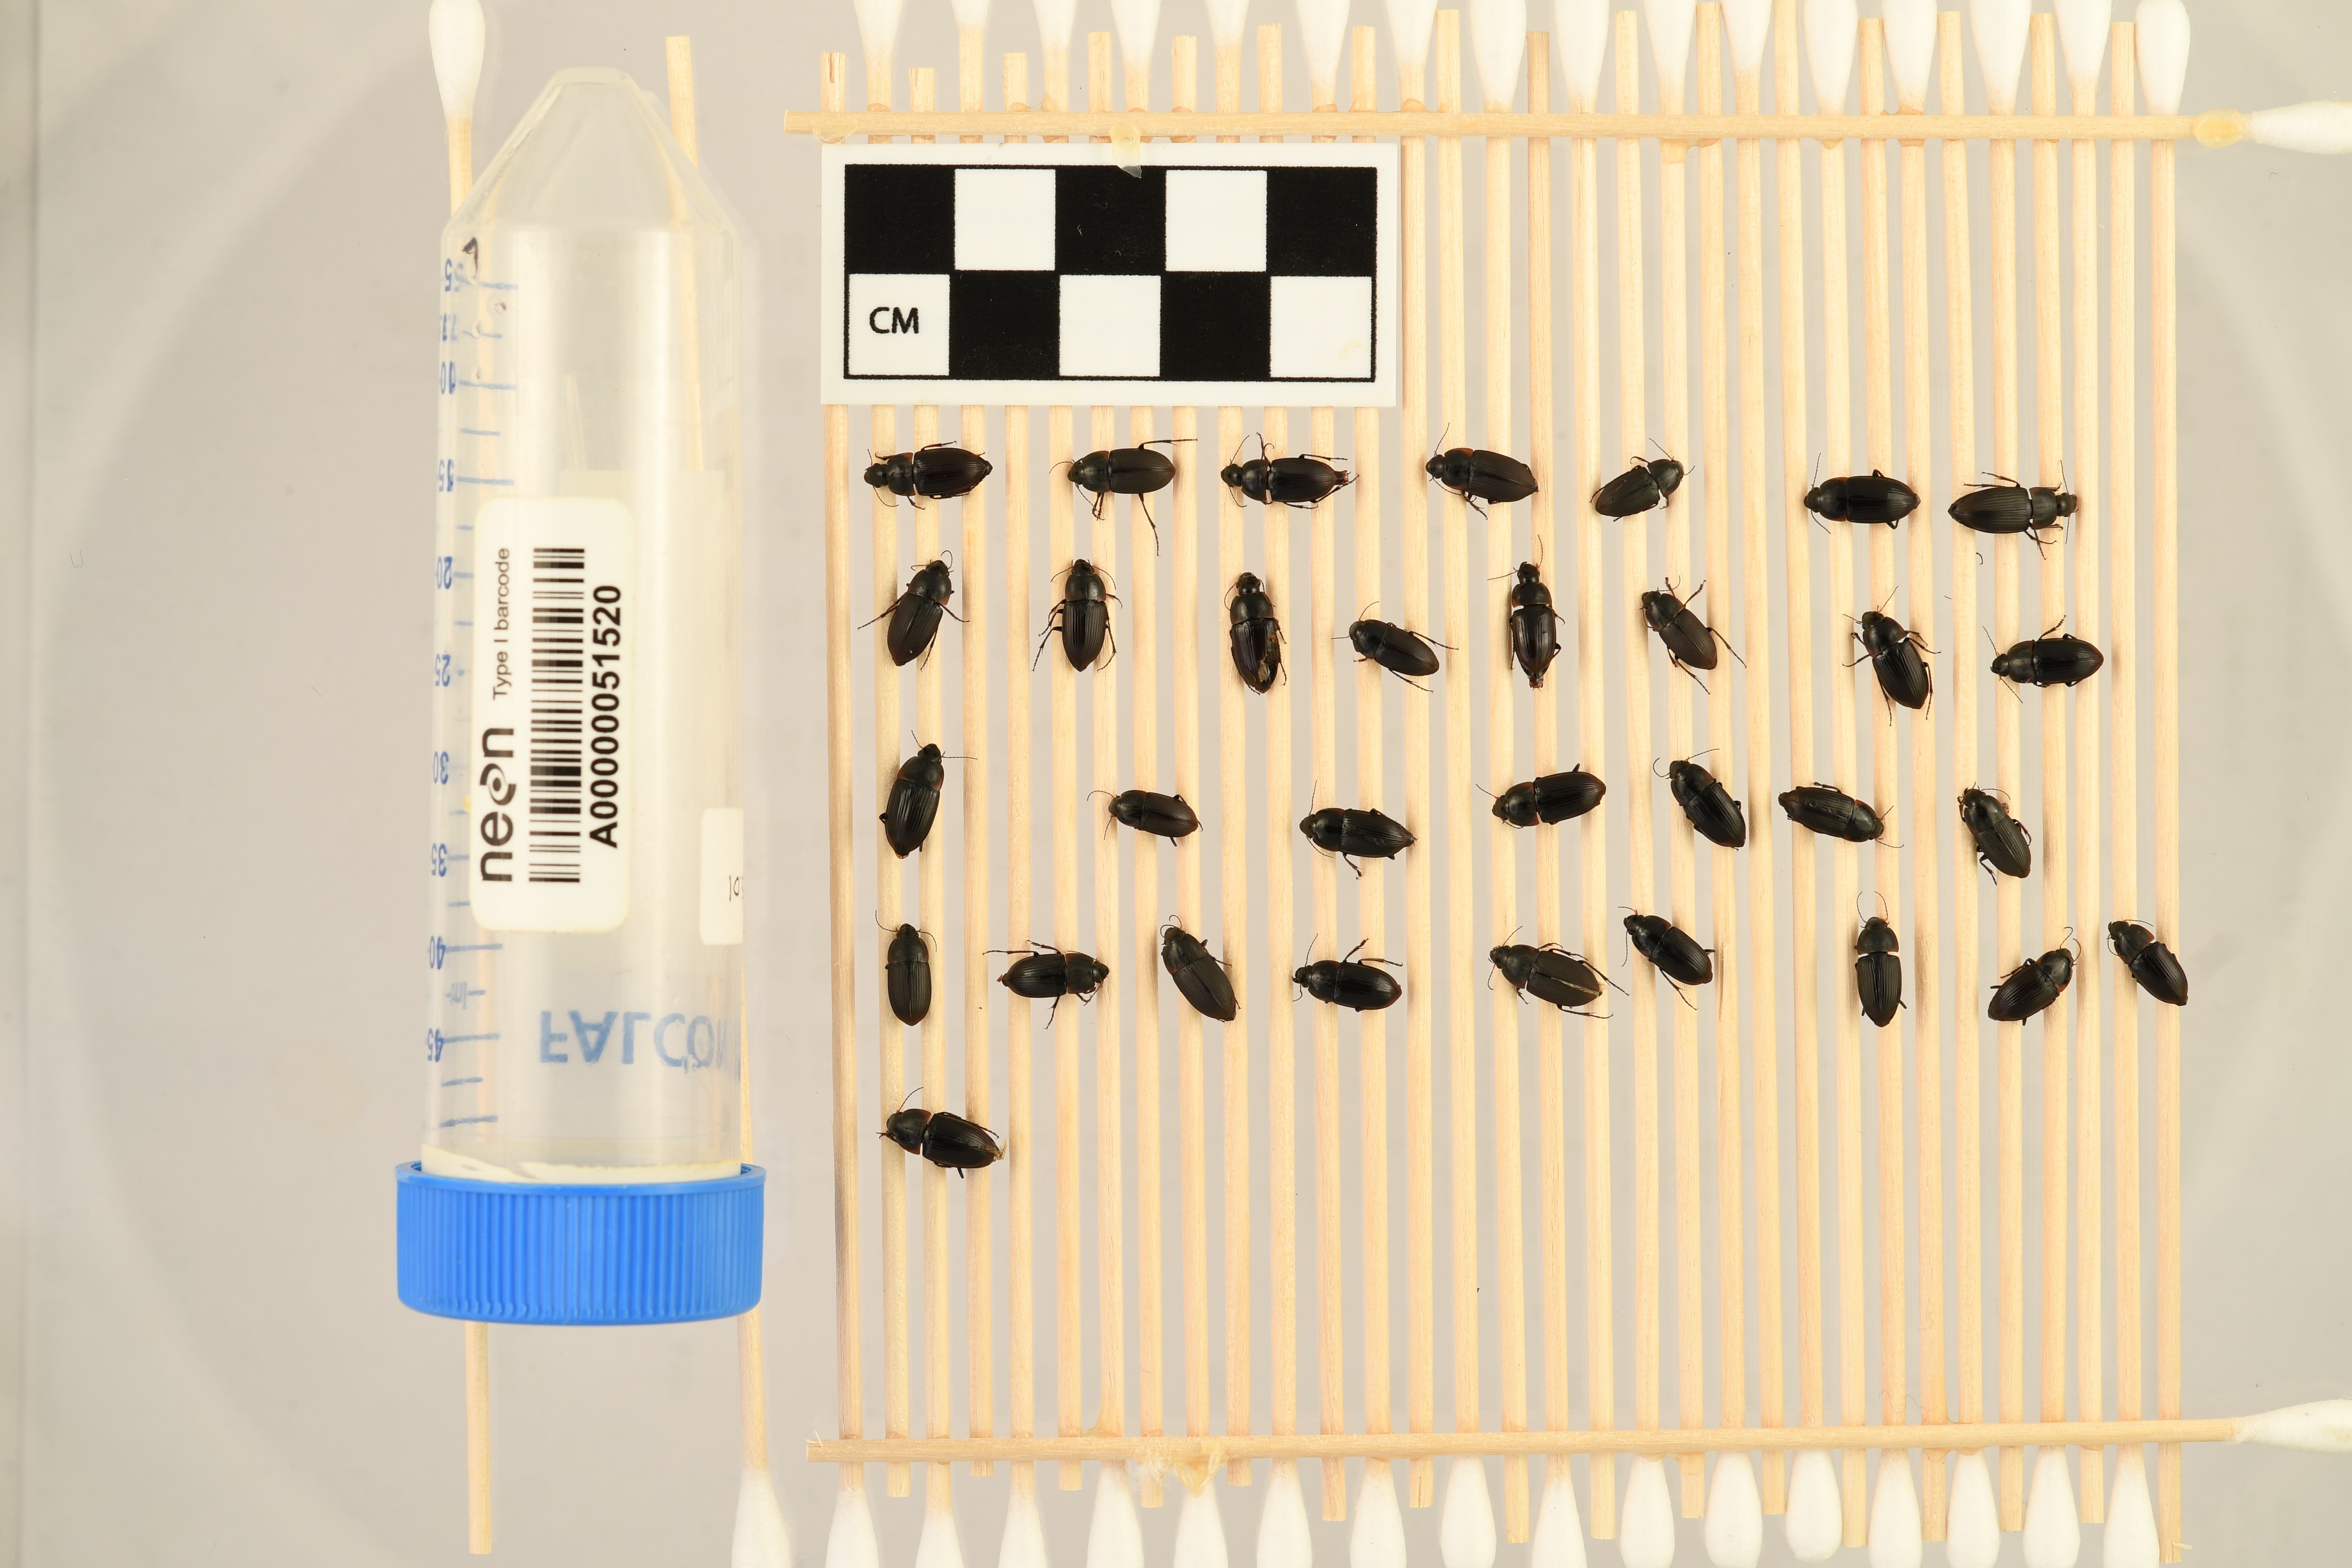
Anisodactylus rusticus — North Sterling NEON, plot STER_029. Beetle 1, ElytraLength: 0.6579 cm (lying flat: Yes)

Anisodactylus rusticus — North Sterling NEON, plot STER_029. Beetle 1, ElytraWidth: 0.4228 cm (lying flat: Yes)

Anisodactylus rusticus — North Sterling NEON, plot STER_029. Beetle 2, ElytraLength: 0.6333 cm (lying flat: Yes)

Anisodactylus rusticus — North Sterling NEON, plot STER_029. Beetle 2, ElytraWidth: 0.4222 cm (lying flat: Yes)

Anisodactylus rusticus — North Sterling NEON, plot STER_029. Beetle 3, ElytraLength: 0.6223 cm (lying flat: Yes)

Anisodactylus rusticus — North Sterling NEON, plot STER_029. Beetle 3, ElytraWidth: 0.4111 cm (lying flat: Yes)

Anisodactylus rusticus — North Sterling NEON, plot STER_029. Beetle 4, ElytraLength: 0.6578 cm (lying flat: Yes)

Anisodactylus rusticus — North Sterling NEON, plot STER_029. Beetle 4, ElytraWidth: 0.4274 cm (lying flat: Yes)

Anisodactylus rusticus — North Sterling NEON, plot STER_029. Beetle 5, ElytraLength: 0.6062 cm (lying flat: Yes)

Anisodactylus rusticus — North Sterling NEON, plot STER_029. Beetle 5, ElytraWidth: 0.3727 cm (lying flat: Yes)

Anisodactylus rusticus — North Sterling NEON, plot STER_029. Beetle 6, ElytraLength: 0.6888 cm (lying flat: Yes)

Anisodactylus rusticus — North Sterling NEON, plot STER_029. Beetle 6, ElytraWidth: 0.4446 cm (lying flat: Yes)

Anisodactylus rusticus — North Sterling NEON, plot STER_029. Beetle 7, ElytraLength: 0.6786 cm (lying flat: Yes)

Anisodactylus rusticus — North Sterling NEON, plot STER_029. Beetle 7, ElytraWidth: 0.4222 cm (lying flat: Yes)

Anisodactylus rusticus — North Sterling NEON, plot STER_029. Beetle 8, ElytraLength: 0.6511 cm (lying flat: Yes)

Anisodactylus rusticus — North Sterling NEON, plot STER_029. Beetle 8, ElytraWidth: 0.4027 cm (lying flat: Yes)

Anisodactylus rusticus — North Sterling NEON, plot STER_029. Beetle 9, ElytraLength: 0.6579 cm (lying flat: Yes)

Anisodactylus rusticus — North Sterling NEON, plot STER_029. Beetle 9, ElytraWidth: 0.4111 cm (lying flat: Yes)

Anisodactylus rusticus — North Sterling NEON, plot STER_029. Beetle 10, ElytraLength: 0.6521 cm (lying flat: Yes)

Anisodactylus rusticus — North Sterling NEON, plot STER_029. Beetle 10, ElytraWidth: 0.4384 cm (lying flat: Yes)

Anisodactylus rusticus — North Sterling NEON, plot STER_029. Beetle 11, ElytraLength: 0.5821 cm (lying flat: Yes)

Anisodactylus rusticus — North Sterling NEON, plot STER_029. Beetle 11, ElytraWidth: 0.3727 cm (lying flat: Yes)

Anisodactylus rusticus — North Sterling NEON, plot STER_029. Beetle 12, ElytraLength: 0.6337 cm (lying flat: Yes)

Anisodactylus rusticus — North Sterling NEON, plot STER_029. Beetle 12, ElytraWidth: 0.4117 cm (lying flat: Yes)

Anisodactylus rusticus — North Sterling NEON, plot STER_029. Beetle 13, ElytraLength: 0.6054 cm (lying flat: Yes)

Anisodactylus rusticus — North Sterling NEON, plot STER_029. Beetle 13, ElytraWidth: 0.3771 cm (lying flat: Yes)

Anisodactylus rusticus — North Sterling NEON, plot STER_029. Beetle 14, ElytraLength: 0.6115 cm (lying flat: Yes)

Anisodactylus rusticus — North Sterling NEON, plot STER_029. Beetle 14, ElytraWidth: 0.4274 cm (lying flat: Yes)

Anisodactylus rusticus — North Sterling NEON, plot STER_029. Beetle 15, ElytraLength: 0.6667 cm (lying flat: Yes)

Anisodactylus rusticus — North Sterling NEON, plot STER_029. Beetle 15, ElytraWidth: 0.4223 cm (lying flat: Yes)

Anisodactylus rusticus — North Sterling NEON, plot STER_029. Beetle 16, ElytraLength: 0.7087 cm (lying flat: Yes)

Anisodactylus rusticus — North Sterling NEON, plot STER_029. Beetle 16, ElytraWidth: 0.4534 cm (lying flat: Yes)

Anisodactylus rusticus — North Sterling NEON, plot STER_029. Beetle 17, ElytraLength: 0.5342 cm (lying flat: Yes)

Anisodactylus rusticus — North Sterling NEON, plot STER_029. Beetle 17, ElytraWidth: 0.3727 cm (lying flat: Yes)

Anisodactylus rusticus — North Sterling NEON, plot STER_029. Beetle 18, ElytraLength: 0.6395 cm (lying flat: Yes)

Anisodactylus rusticus — North Sterling NEON, plot STER_029. Beetle 18, ElytraWidth: 0.4258 cm (lying flat: Yes)

Anisodactylus rusticus — North Sterling NEON, plot STER_029. Beetle 19, ElytraLength: 0.6656 cm (lying flat: Yes)

Anisodactylus rusticus — North Sterling NEON, plot STER_029. Beetle 19, ElytraWidth: 0.4293 cm (lying flat: Yes)

Anisodactylus rusticus — North Sterling NEON, plot STER_029. Beetle 20, ElytraLength: 0.6293 cm (lying flat: Yes)

Anisodactylus rusticus — North Sterling NEON, plot STER_029. Beetle 20, ElytraWidth: 0.4182 cm (lying flat: Yes)

Anisodactylus rusticus — North Sterling NEON, plot STER_029. Beetle 21, ElytraLength: 0.6715 cm (lying flat: Yes)

Anisodactylus rusticus — North Sterling NEON, plot STER_029. Beetle 21, ElytraWidth: 0.4076 cm (lying flat: Yes)

Anisodactylus rusticus — North Sterling NEON, plot STER_029. Beetle 22, ElytraLength: 0.5762 cm (lying flat: Yes)

Anisodactylus rusticus — North Sterling NEON, plot STER_029. Beetle 22, ElytraWidth: 0.404 cm (lying flat: Yes)

Anisodactylus rusticus — North Sterling NEON, plot STER_029. Beetle 23, ElytraLength: 0.6223 cm (lying flat: Yes)

Anisodactylus rusticus — North Sterling NEON, plot STER_029. Beetle 23, ElytraWidth: 0.4001 cm (lying flat: Yes)

Anisodactylus rusticus — North Sterling NEON, plot STER_029. Beetle 24, ElytraLength: 0.5915 cm (lying flat: Yes)

Anisodactylus rusticus — North Sterling NEON, plot STER_029. Beetle 24, ElytraWidth: 0.4006 cm (lying flat: Yes)

Anisodactylus rusticus — North Sterling NEON, plot STER_029. Beetle 25, ElytraLength: 0.6616 cm (lying flat: Yes)

Anisodactylus rusticus — North Sterling NEON, plot STER_029. Beetle 25, ElytraWidth: 0.4346 cm (lying flat: Yes)

Anisodactylus rusticus — North Sterling NEON, plot STER_029. Beetle 26, ElytraLength: 0.627 cm (lying flat: Yes)

Anisodactylus rusticus — North Sterling NEON, plot STER_029. Beetle 26, ElytraWidth: 0.4165 cm (lying flat: Yes)

Anisodactylus rusticus — North Sterling NEON, plot STER_029. Beetle 27, ElytraLength: 0.6853 cm (lying flat: Yes)

Anisodactylus rusticus — North Sterling NEON, plot STER_029. Beetle 27, ElytraWidth: 0.4148 cm (lying flat: Yes)

Anisodactylus rusticus — North Sterling NEON, plot STER_029. Beetle 28, ElytraLength: 0.6004 cm (lying flat: Yes)

Anisodactylus rusticus — North Sterling NEON, plot STER_029. Beetle 28, ElytraWidth: 0.4069 cm (lying flat: Yes)

Anisodactylus rusticus — North Sterling NEON, plot STER_029. Beetle 29, ElytraLength: 0.6897 cm (lying flat: Yes)

Anisodactylus rusticus — North Sterling NEON, plot STER_029. Beetle 29, ElytraWidth: 0.4228 cm (lying flat: Yes)

Anisodactylus rusticus — North Sterling NEON, plot STER_029. Beetle 30, ElytraLength: 0.6596 cm (lying flat: Yes)

Anisodactylus rusticus — North Sterling NEON, plot STER_029. Beetle 30, ElytraWidth: 0.3931 cm (lying flat: Yes)

Anisodactylus rusticus — North Sterling NEON, plot STER_029. Beetle 31, ElytraLength: 0.6293 cm (lying flat: Yes)

Anisodactylus rusticus — North Sterling NEON, plot STER_029. Beetle 31, ElytraWidth: 0.4014 cm (lying flat: Yes)

Anisodactylus rusticus — North Sterling NEON, plot STER_029. Beetle 32, ElytraLength: 0.7066 cm (lying flat: Yes)

Anisodactylus rusticus — North Sterling NEON, plot STER_029. Beetle 32, ElytraWidth: 0.4534 cm (lying flat: Yes)